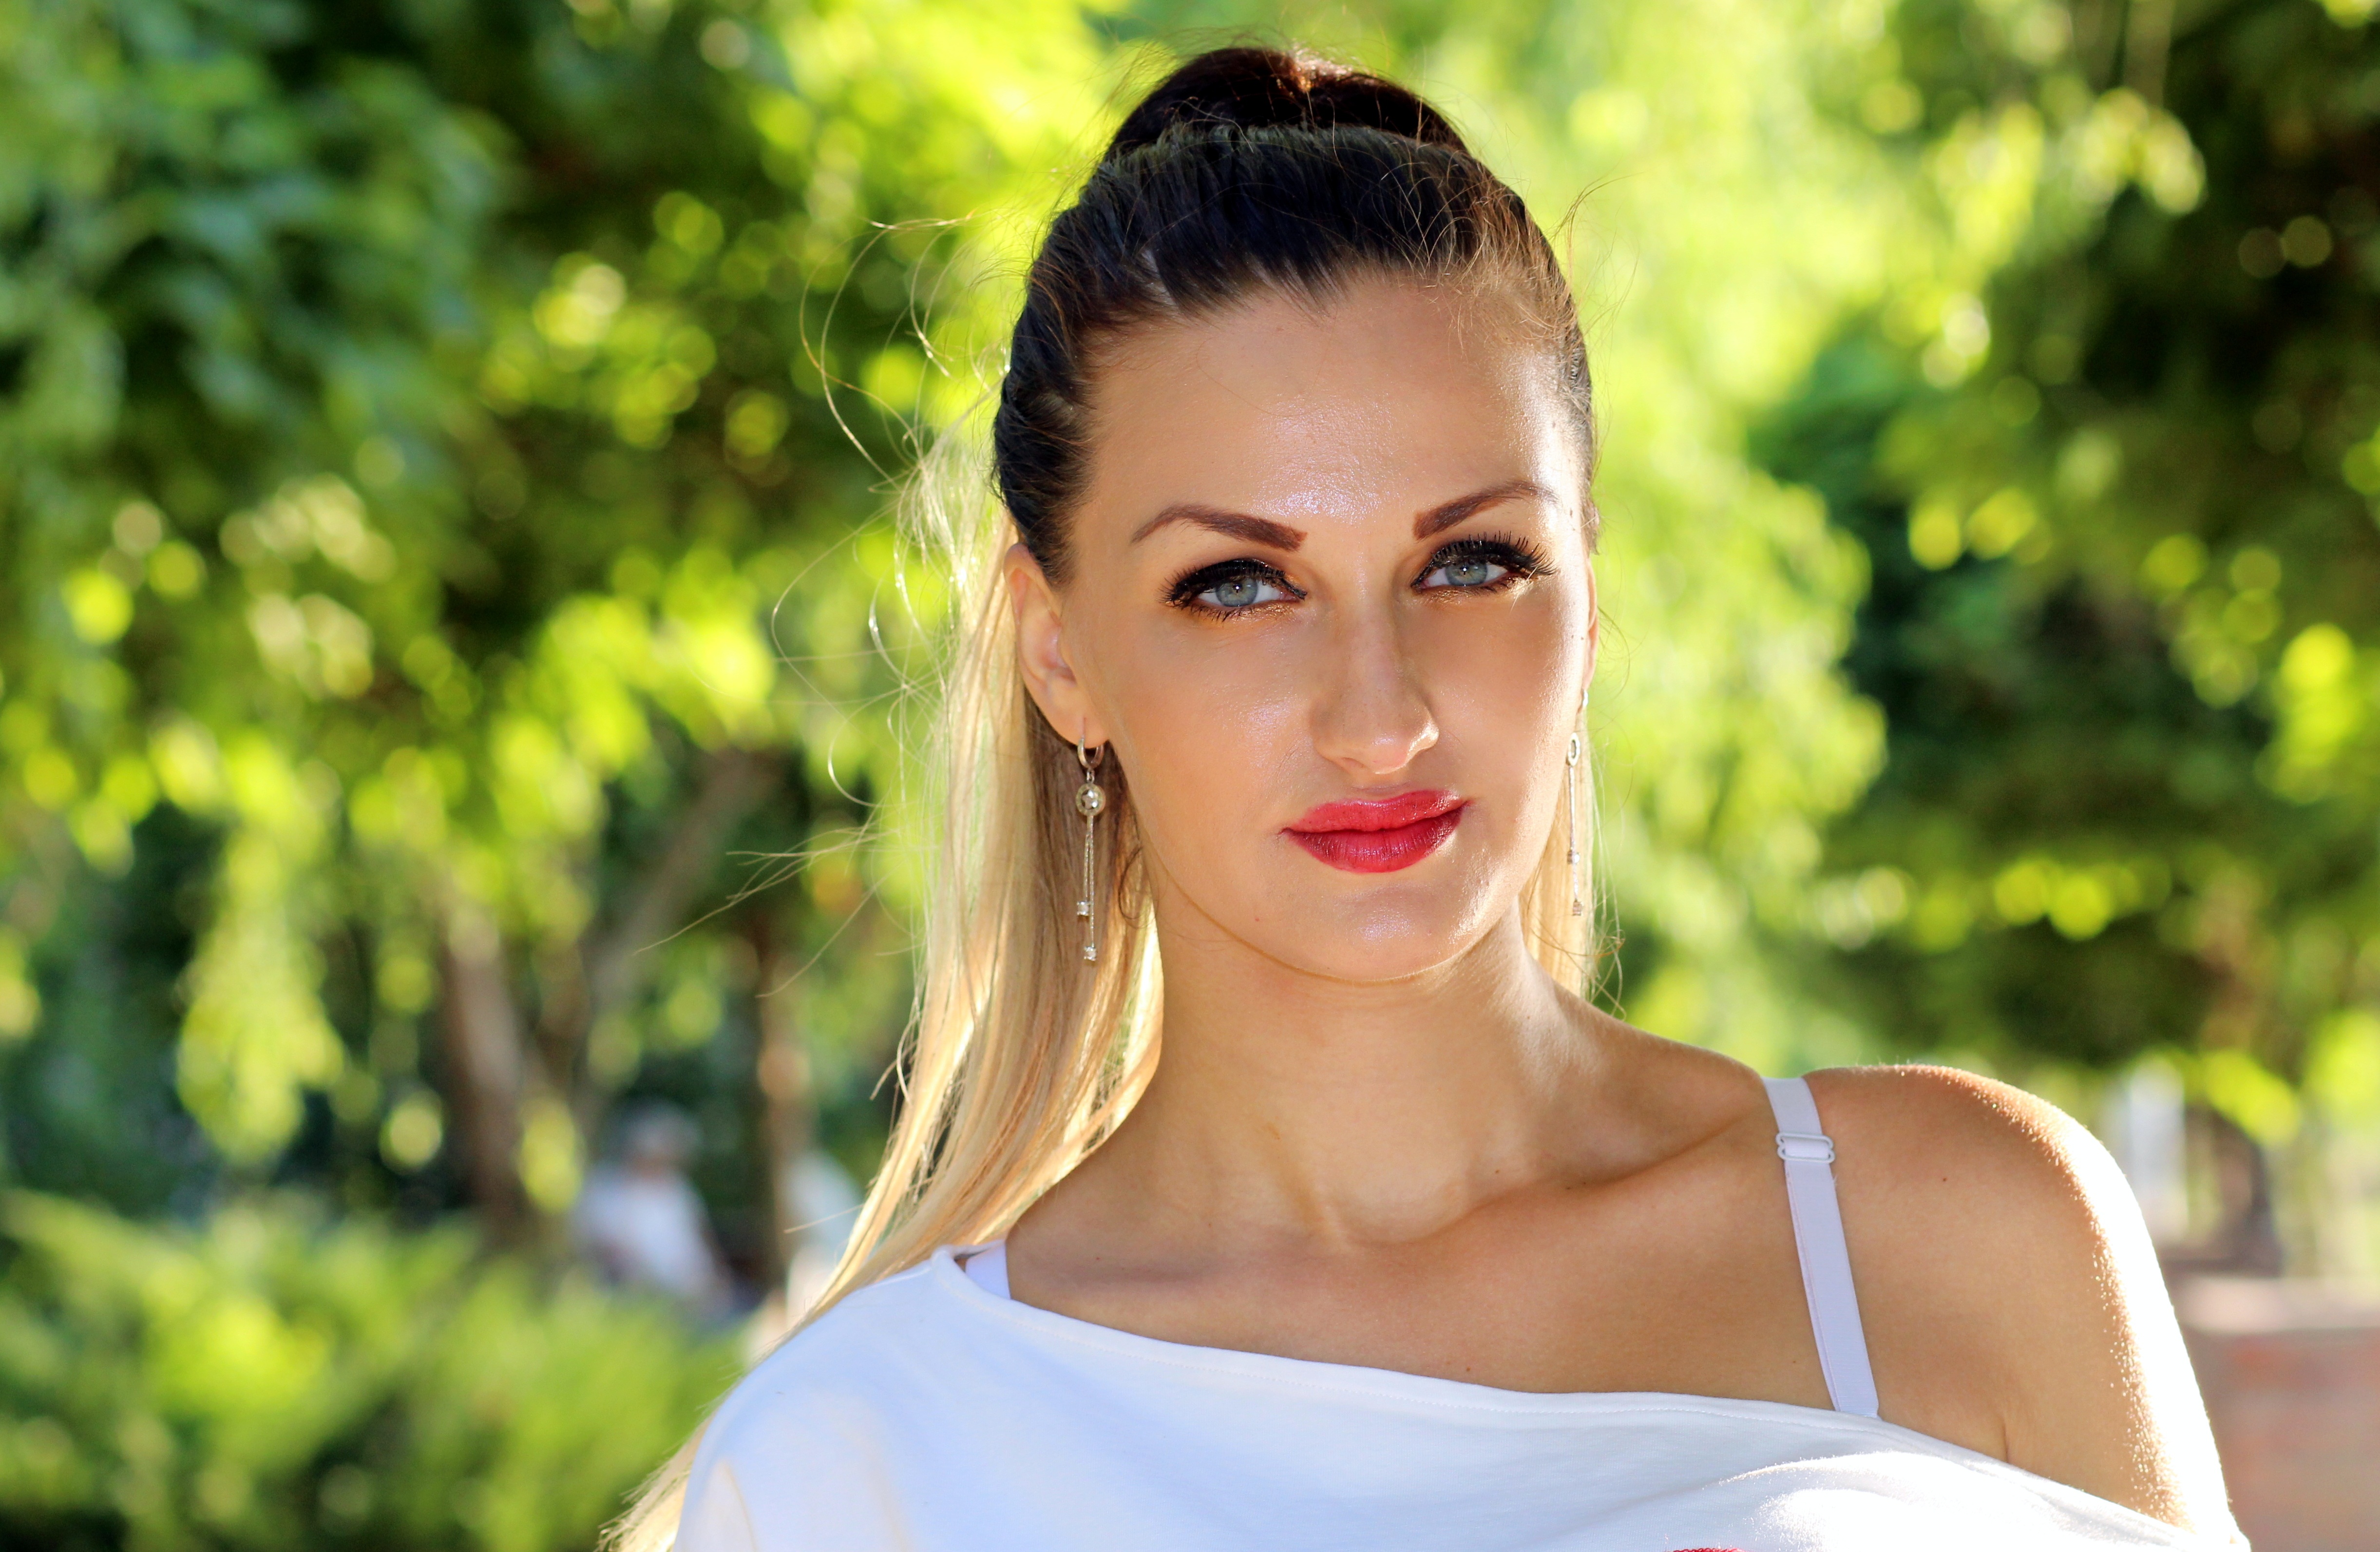
person, girl, woman, hair, photography, flower, portrait, model, spring, fashion, lady, bride, blonde, hairstyle, smile, long hair, face, dress, eye, photograph, skin, beauty, blue eyes, photo shoot, brown hair, portrait photography